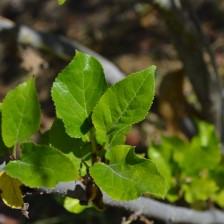
Variety: Kamphaengsaeng42